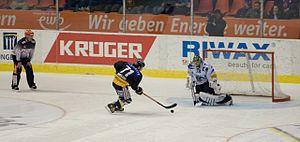
Adam Munro est un joueur canadien de hockey sur glace qui évolue au poste de gardien de but.
Sébastien Bordeleau est un joueur de hockey sur glace professionnel franco-canadien.